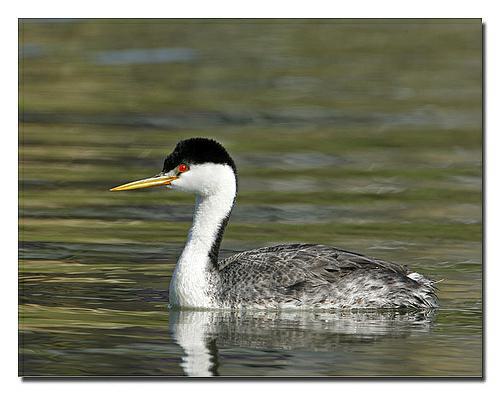
A photo of a western grebe